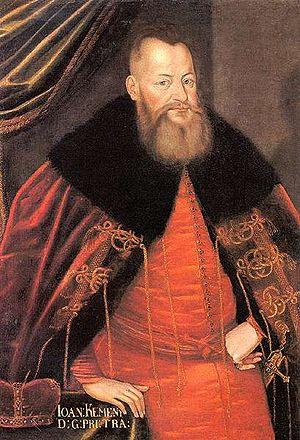
Jean III Kemény de Magyargyerőmonostor, né le 14 décembre 1607 à Magyarbükkös et mort le 23 janvier 1662 à Nagyszőlős, est un noble hongrois, prince de Transylvanie de 1661 à 1662.